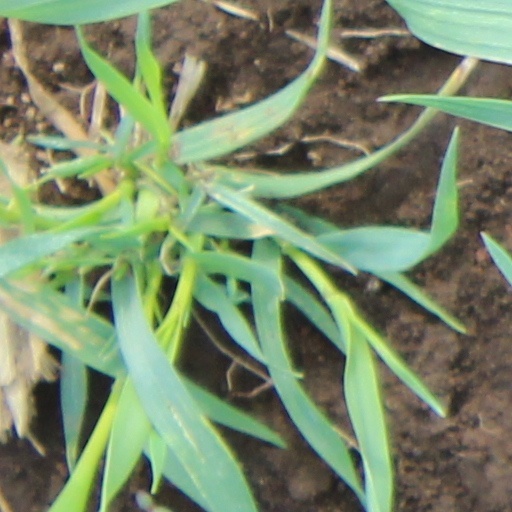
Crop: wheat